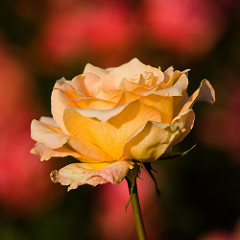
Flower: rose